Stracchino

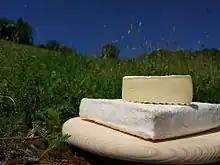
Stracchino

Stracchino, also known as crescenza, is an Italian cow's milk cheese typical of the regions of Lombardy, Tuscany, Veneto, Friuli-Venezia Giulia, and Liguria. It is eaten very young, has no rind and has a very soft, creamy texture and normally a mild, slightly acidic flavour. It is normally square in shape.